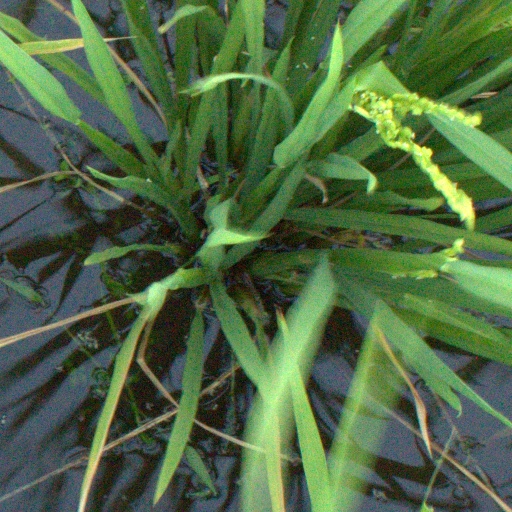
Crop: rice